The Amity Affliction

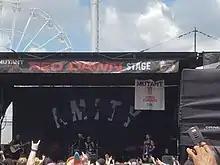
The Amity Affliction performing in 2018

On 20 June 2018, The Amity Affliction released the first single, "Ivy (Doomsday)", from their upcoming sixth studio album, "Misery". The band announced that the album will be released on 24 August through Roadrunner Records. The band released an official video along with the release of "Ivy (Doomsday)". The band released the song "Feels Like I'm Dying" as a second part to the "Ivy (Doomsday)" video. The official track listing was eventually revealed on the band's website. It is their fourth consecutive album to reach number one on the Aria Albums Chart.